Question: Please indicate a possible affordance area of the bed that can be used for lying on
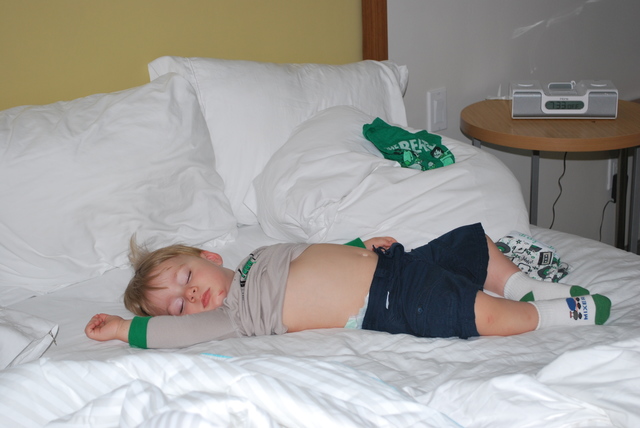
Answer: [0.5, 153.5, 637.5, 424.5]